Antony Blinken

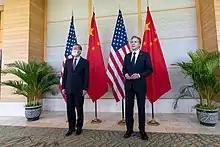
Secretary of State Antony J. Blinken meets with Chinese State Councilor and Foreign Minister Wang Yi in Bali, Indonesia, on July 9, 2022.

In May 2022, Blinken stated that "China is the one country that has the intention as well as the economic, technological, military and diplomatic means to advance a different vision of international order." He dismissed China's claims to be neutral in the Russo-Ukrainian War and accused China of supporting Russia.